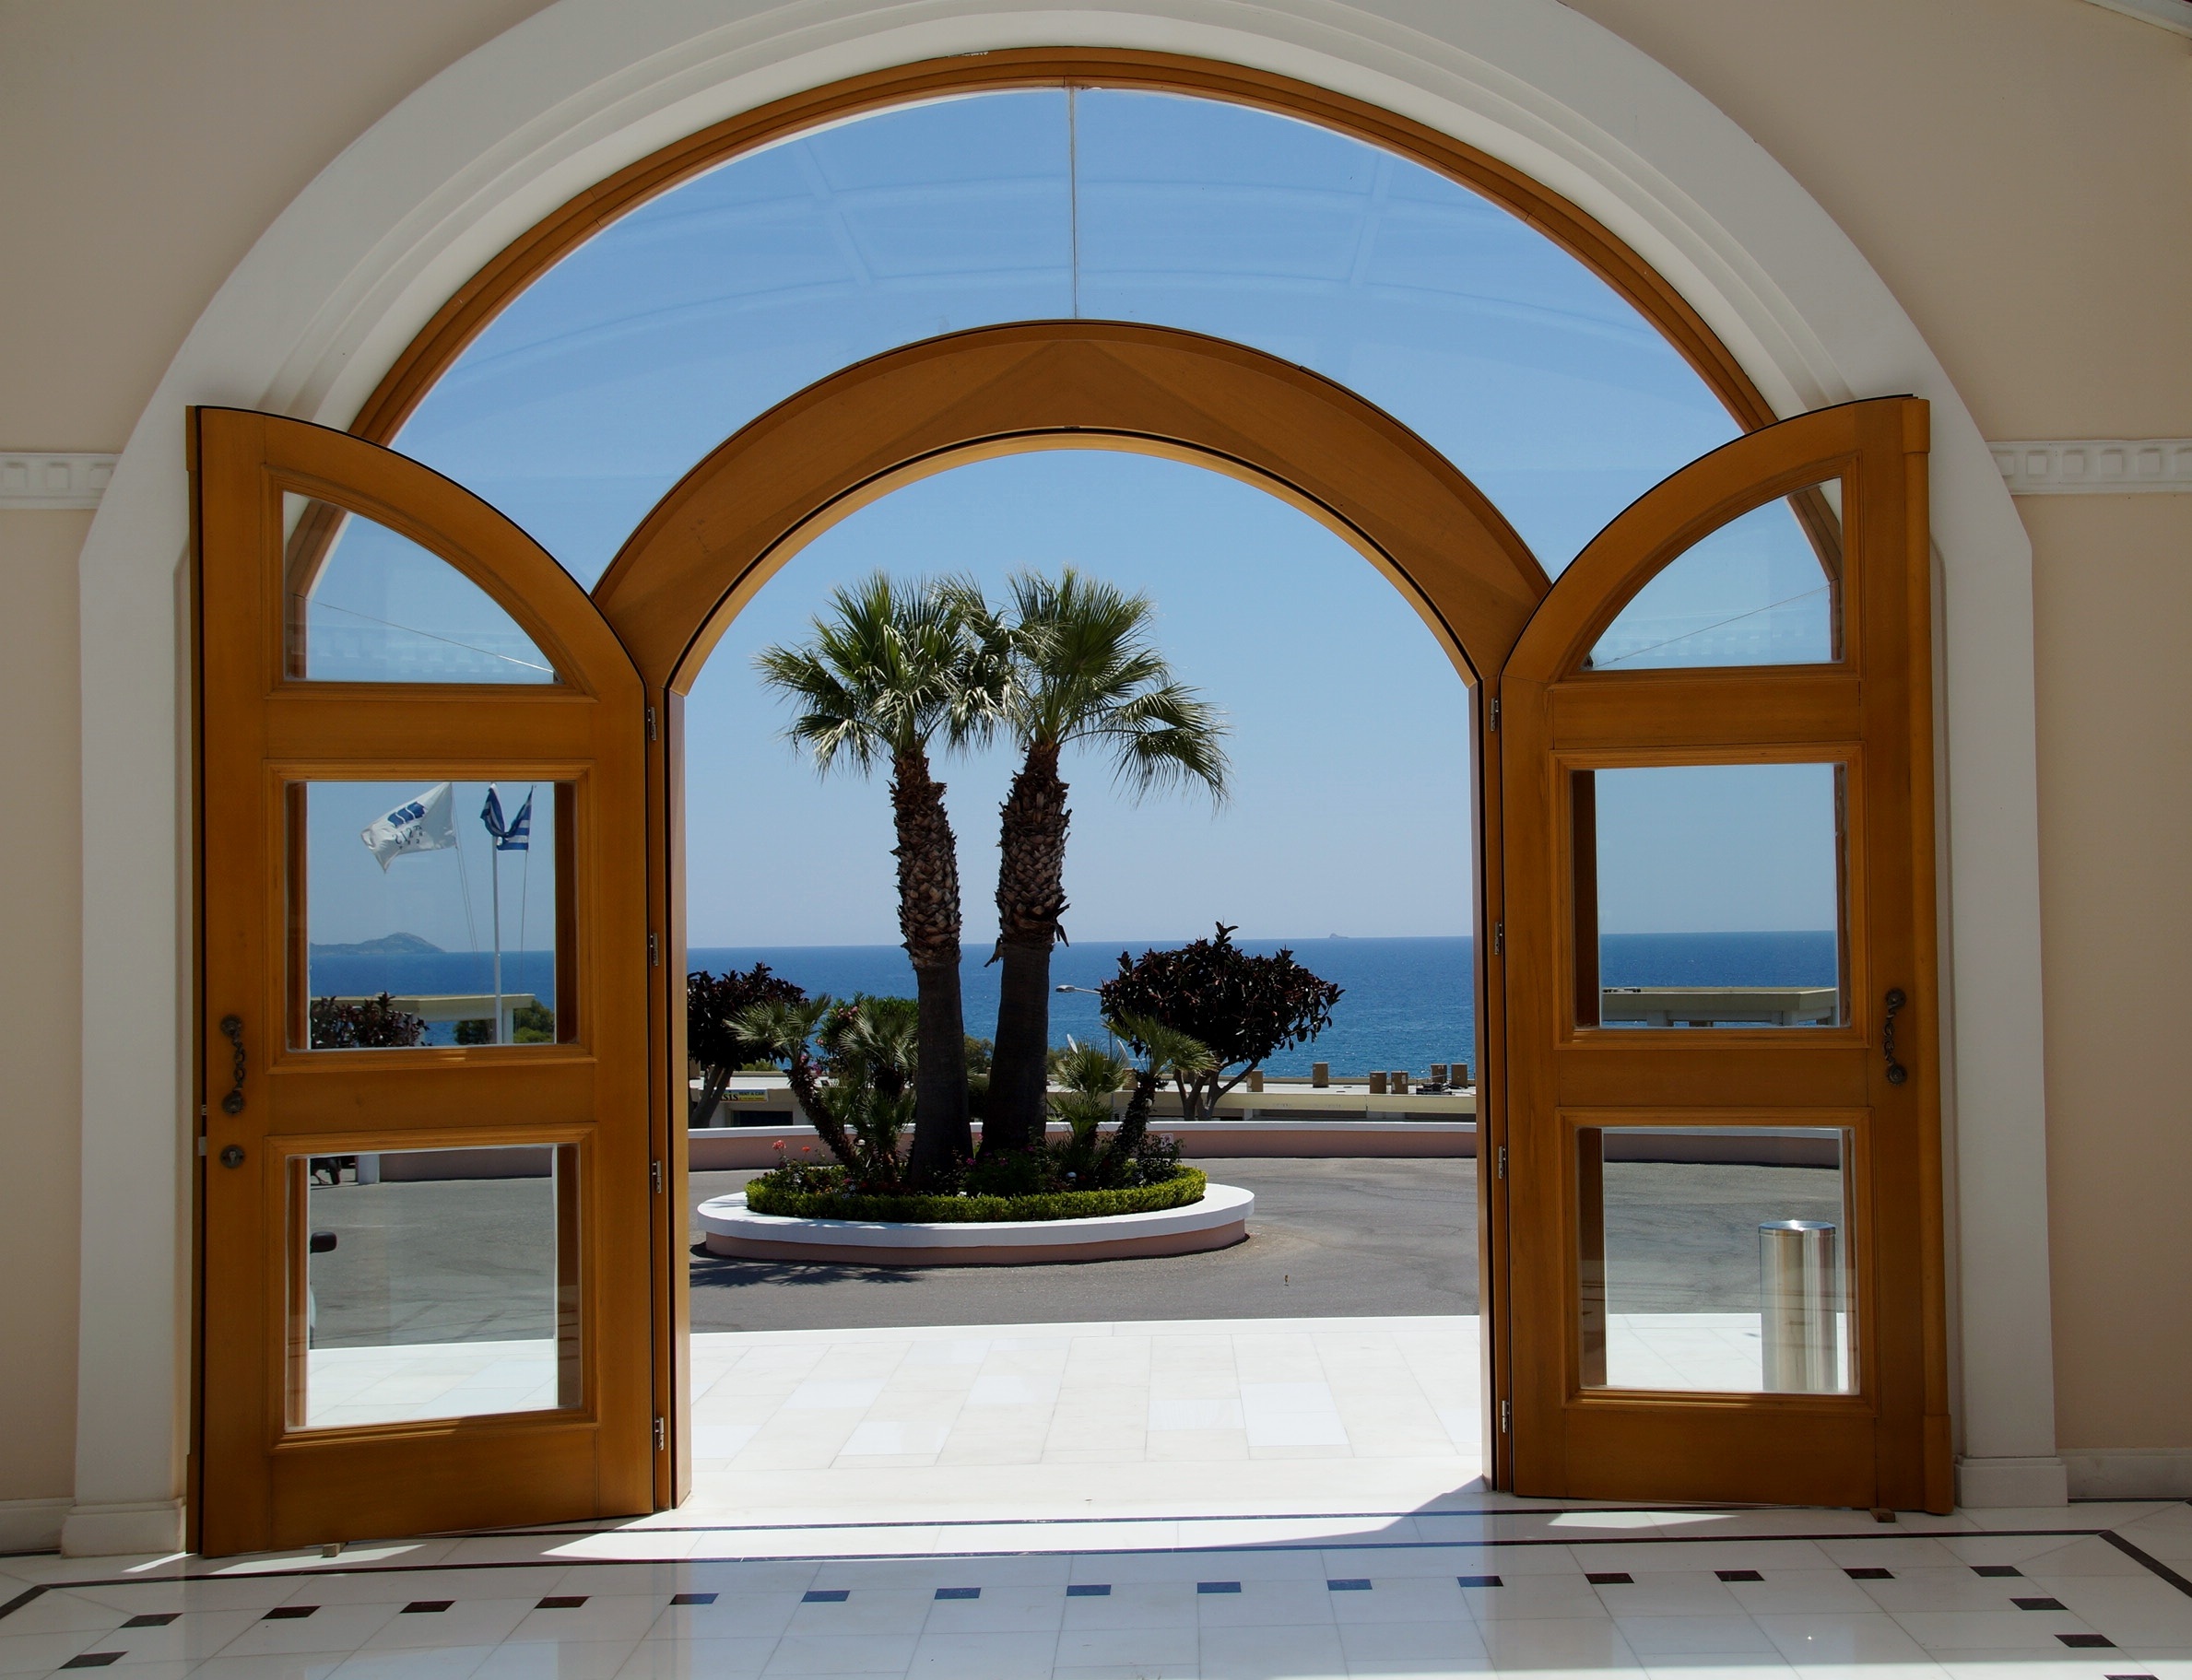
architecture, wood, villa, mansion, house, window, view, building, home, arch, ceiling, entrance, cottage, space, facade, property, living room, room, gate, door, apartment, interior design, estate